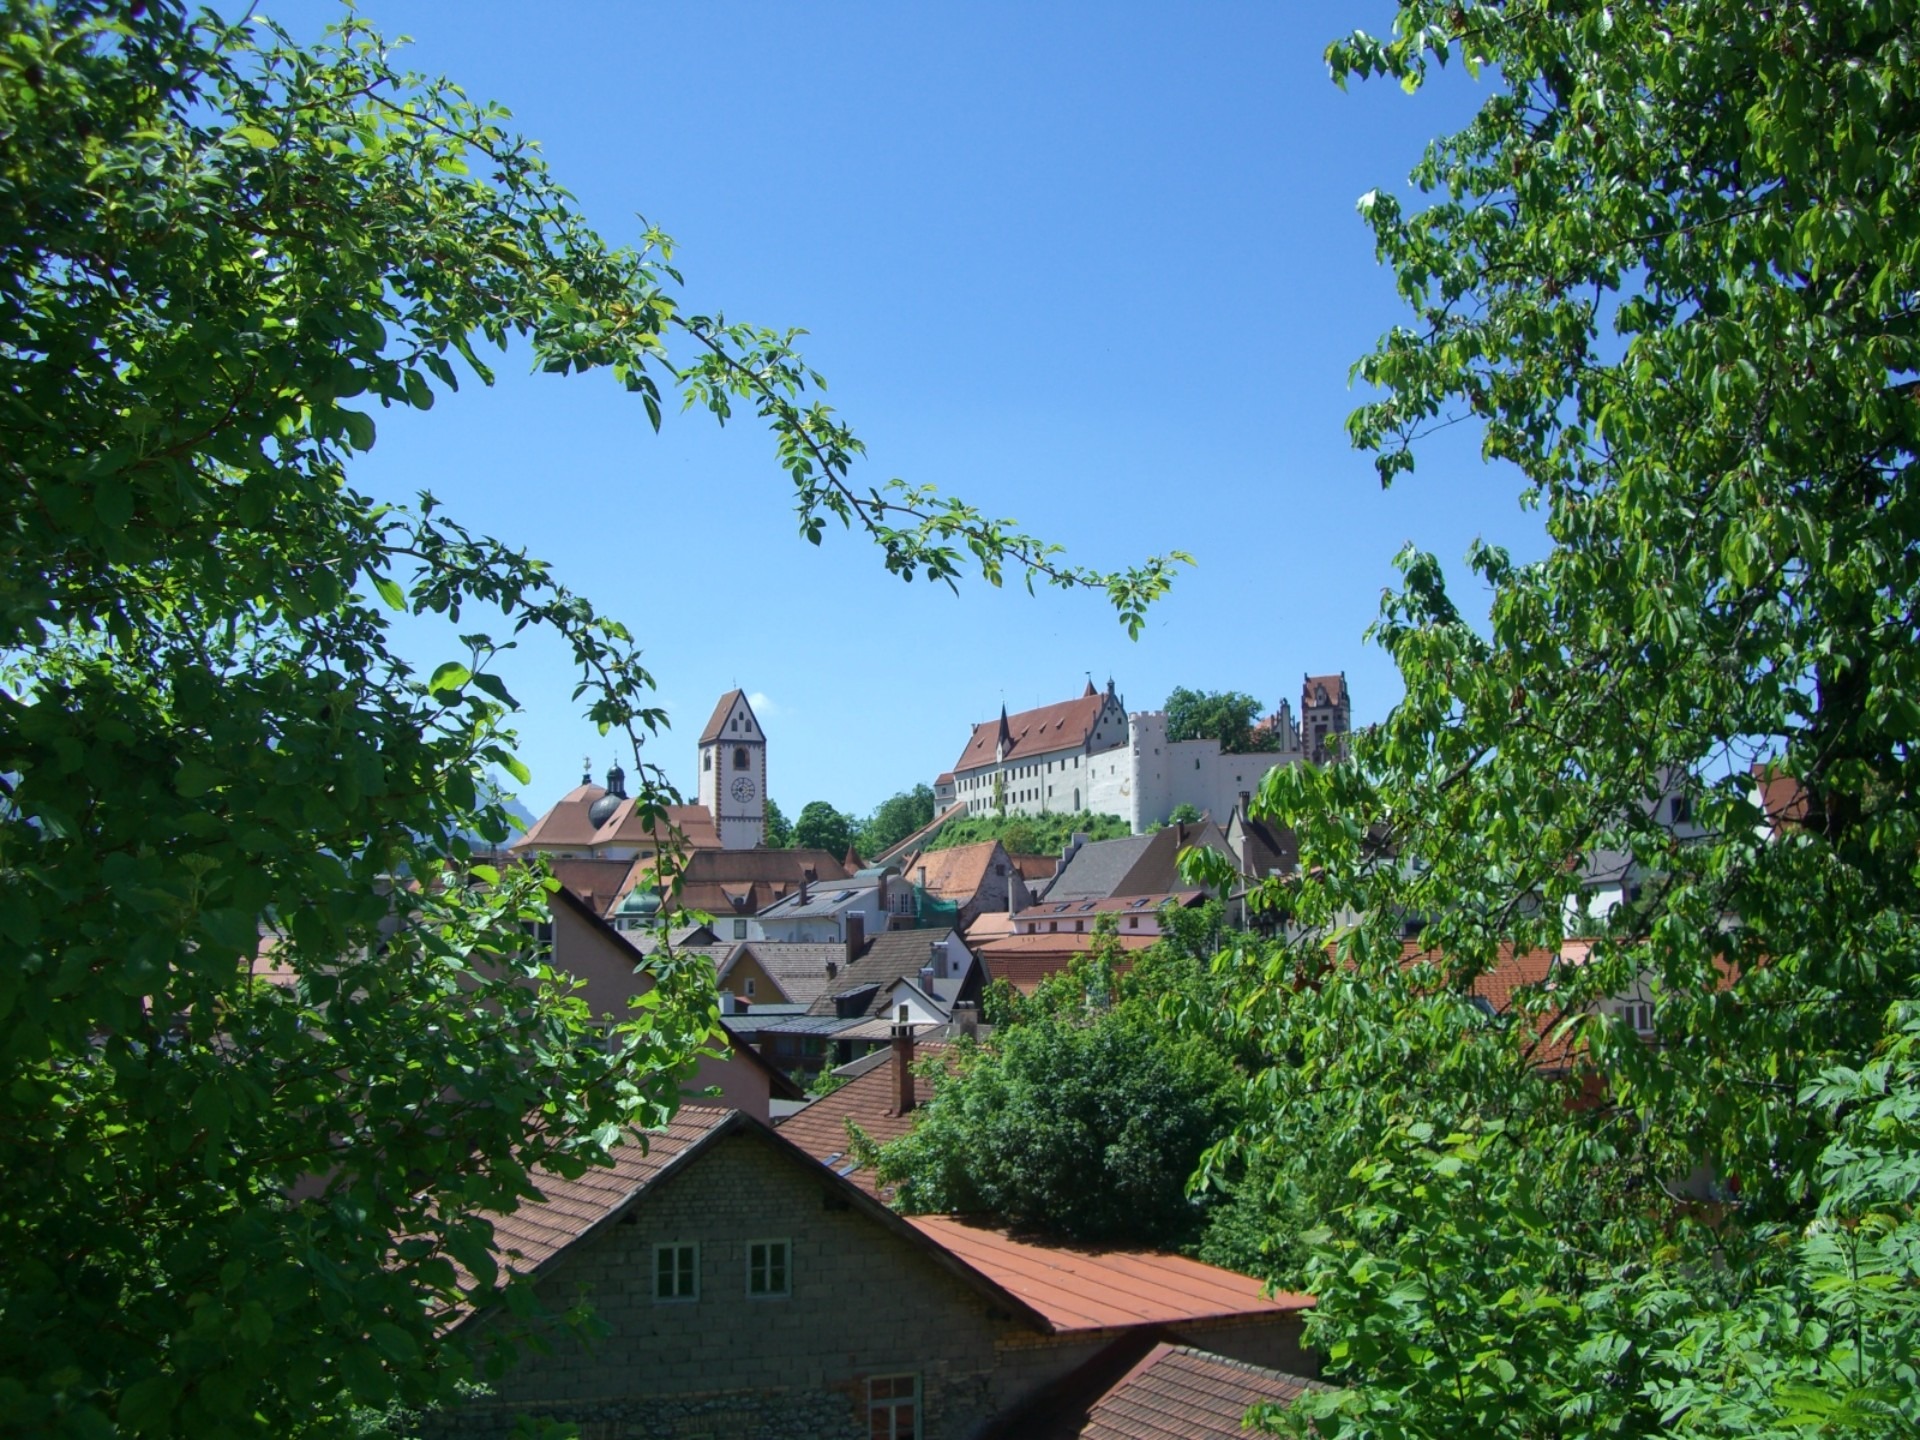
tree, mansion, house, flower, village, jungle, garden, estate, rural area, high castle, fussen, allgau, st mang church